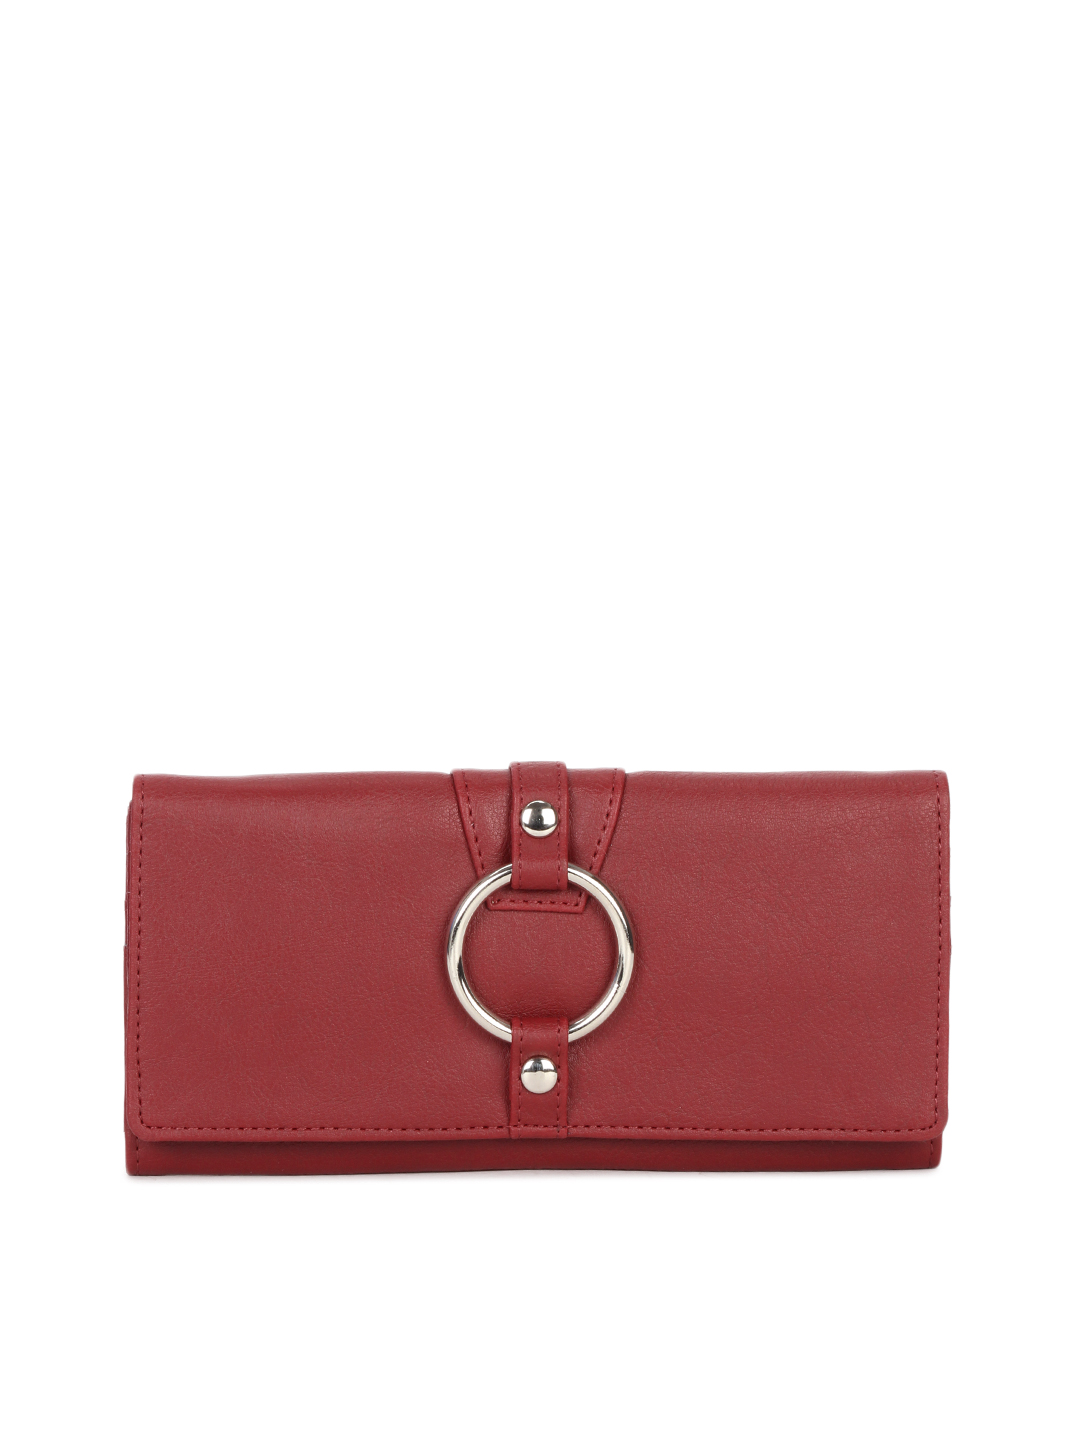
Baggit Women Samson Lisa Red Wallet
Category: Accessories / Wallets / Wallets
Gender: Women
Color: Red
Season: Summer 2012
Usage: Casual